Provincias Internas

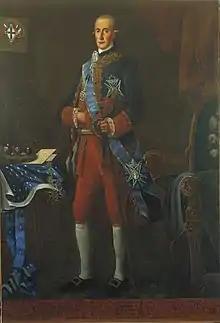
Teodoro de Croix, first Captain General of the Provincias Internas.

The Provincias Internas were the brainchild of José de Gálvez. He hit upon the initial 1768 idea during his time as royal "Visitador General" (Inspector General) to New Spain from 1765 to 1771, possibly after speaking to merchants of Alamos at the Jalapa fair on his way from Veracruz to Mexico City . His initial idea was to create a full-fledged viceroyalty or captaincy general out of the northern provinces, but the low population of the area and large military expenses of the area in comparison to its revenues, prevented this. Instead the chief official of the area received the military title of commander or commandant general ("comandante general" in Spanish) in addition to being the chief civil executive officer of the region. Due to objections from the viceroys of New Spain, Gálvez was unable to implement his plan during his time as "visitador", but a few years after his return he was appointed Minister of the Indies. This was essentially a new office created by King Charles III which made Gálvez, for all purposes, independent of the Council of the Indies (of which he was also an honorary member). From his new position, Gálvez was able to implement his vision for Spanish America. In addition to the Provincias Internas, Gálvez also created the Viceroyalty of the Río de la Plata and the Captaincy General of Venezuela (which was essentially a new viceroyalty in all but name). He also recommenced the stalled project of replacing the older "corregimientos" and "alcaldías mayores" with intendants. Gálvez appointed Teodoro de Croix as the first Commander General of the Provinicas Internas.